Koinmerburra people

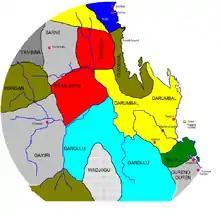
Aboriginal peoples of Central-Eastern Queensland

The Koinmerburra people, also known as Koinjmal, Guwinmal, Kungmal and other variants, are an Aboriginal Australian people of the state of Queensland. They are the traditional owners of an area which includes part of the Great Barrier Reef.